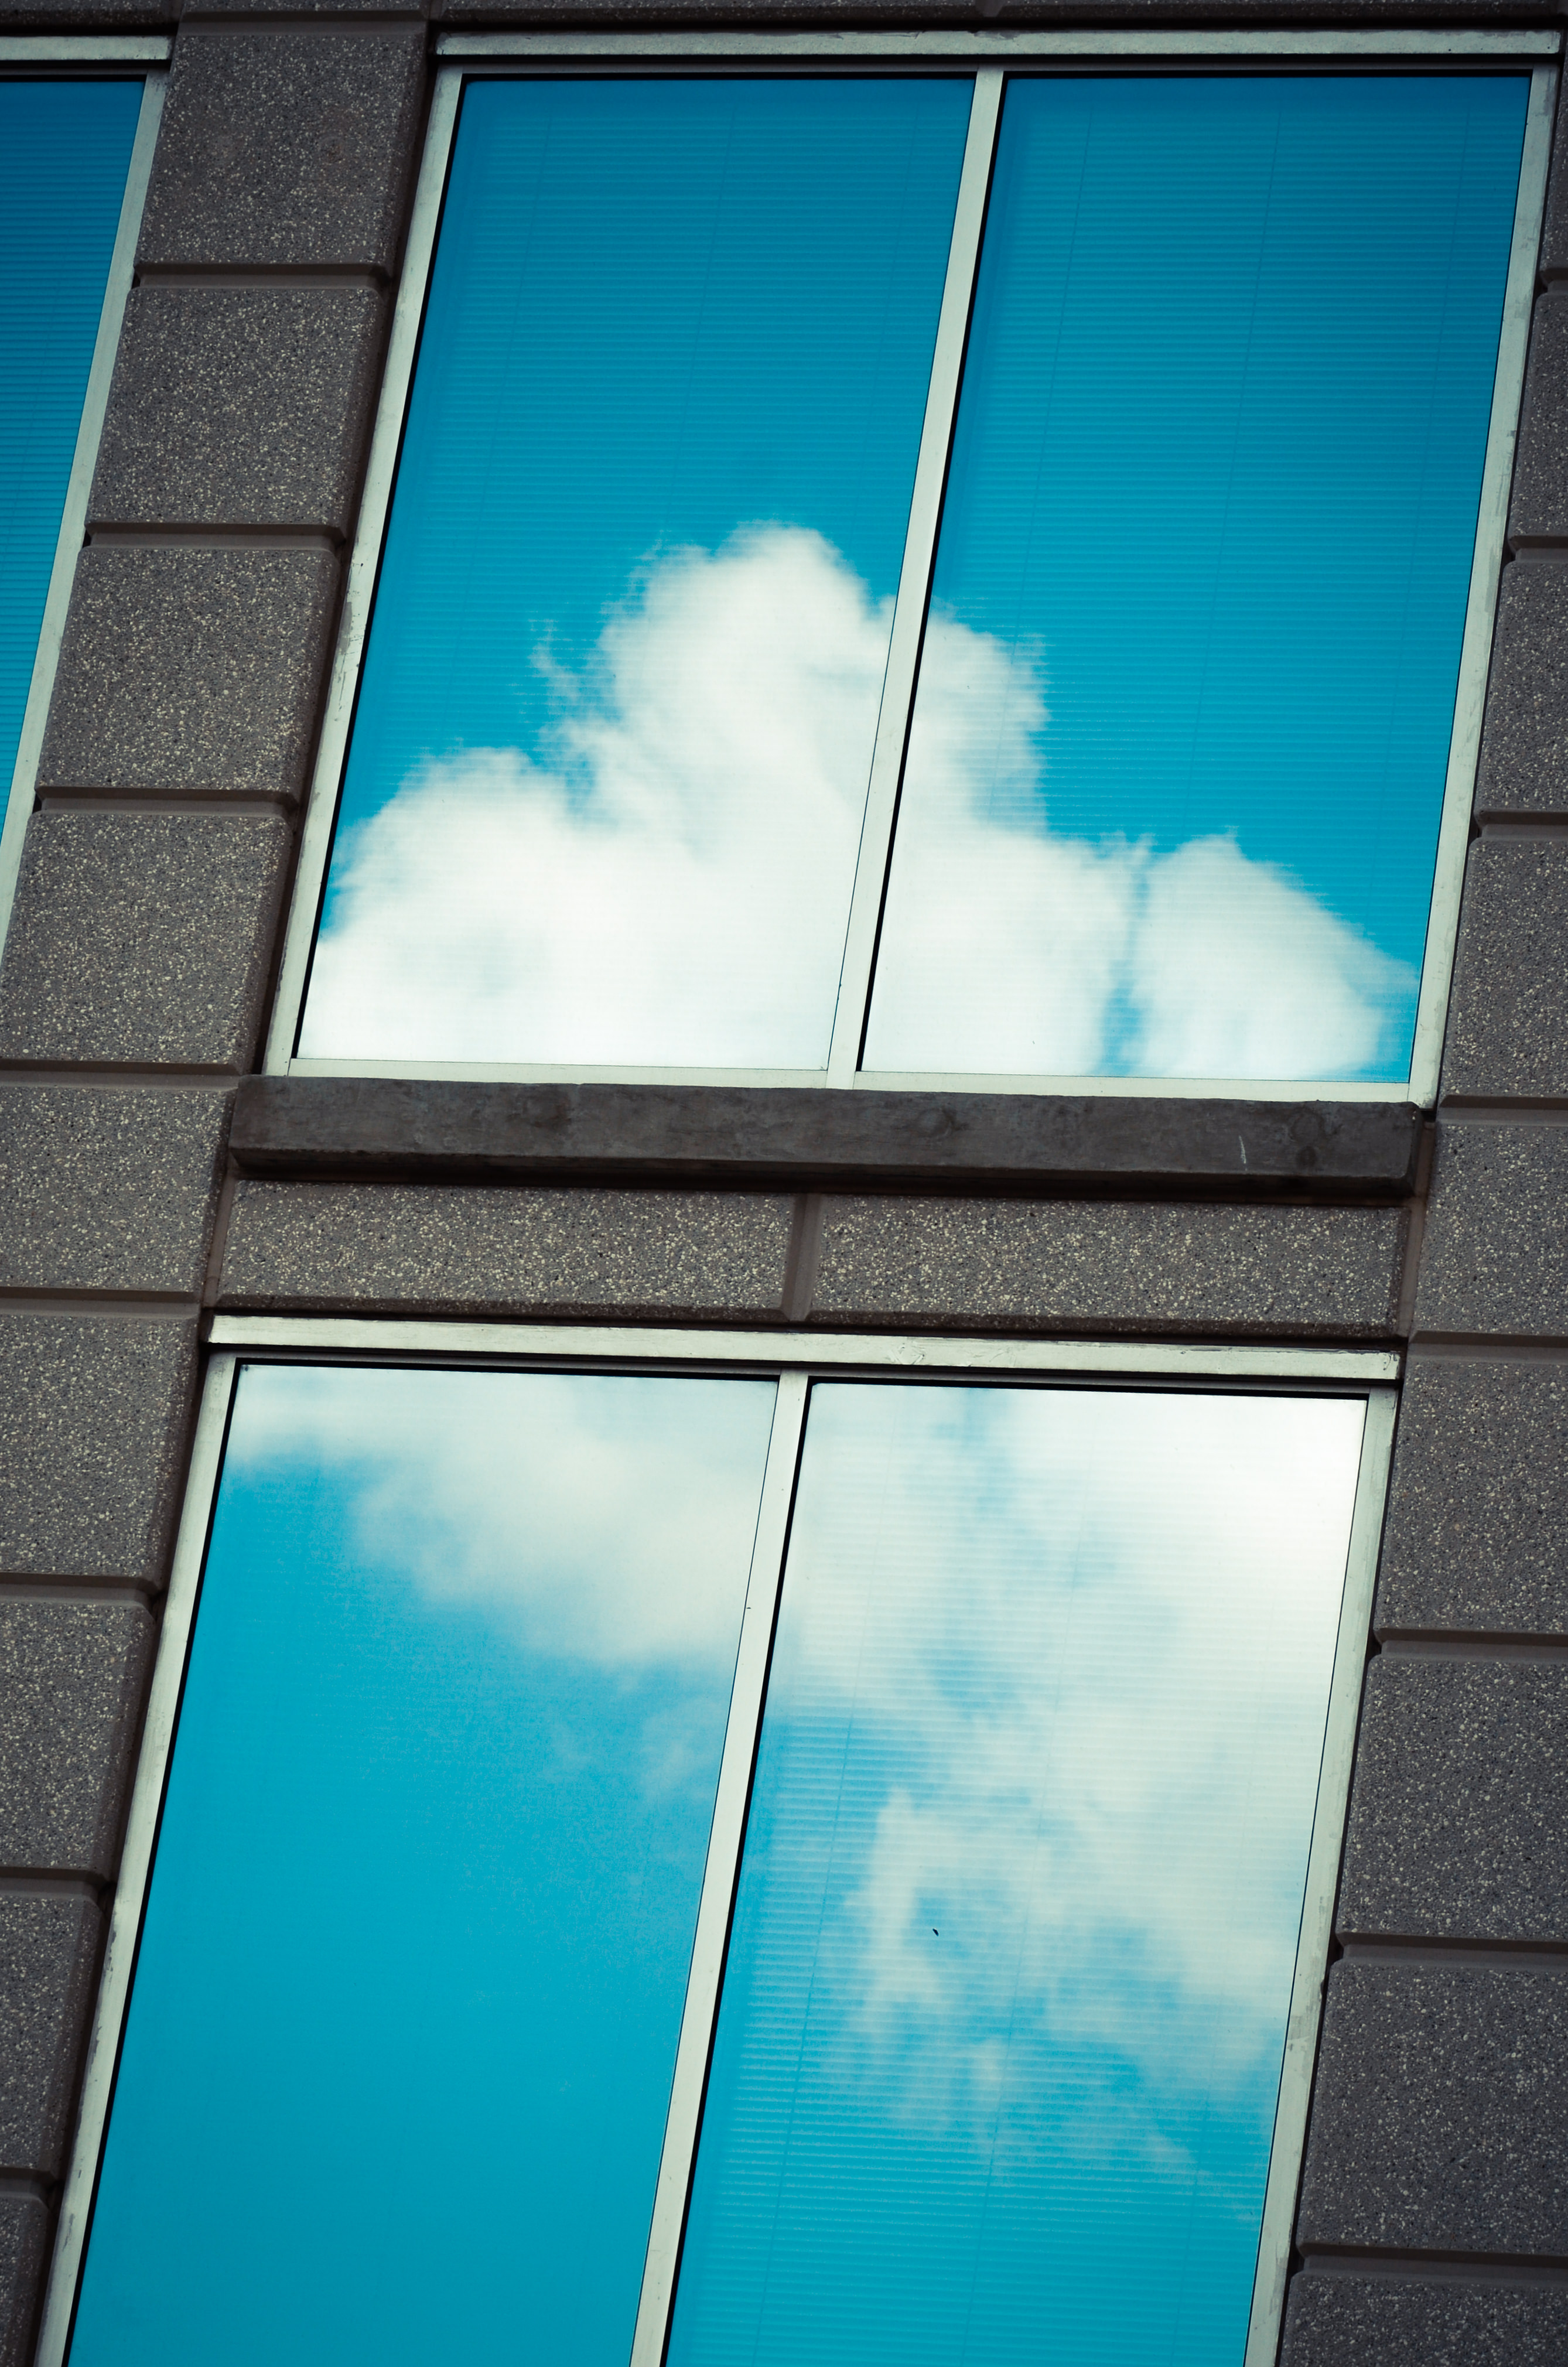
light, architecture, sky, window, glass, building, wall, line, green, reflection, color, facade, blue, material, concrete, bright, shape, daylighting, window covering